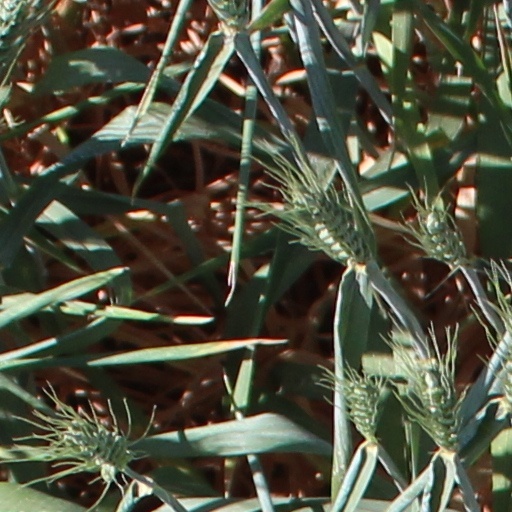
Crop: wheat